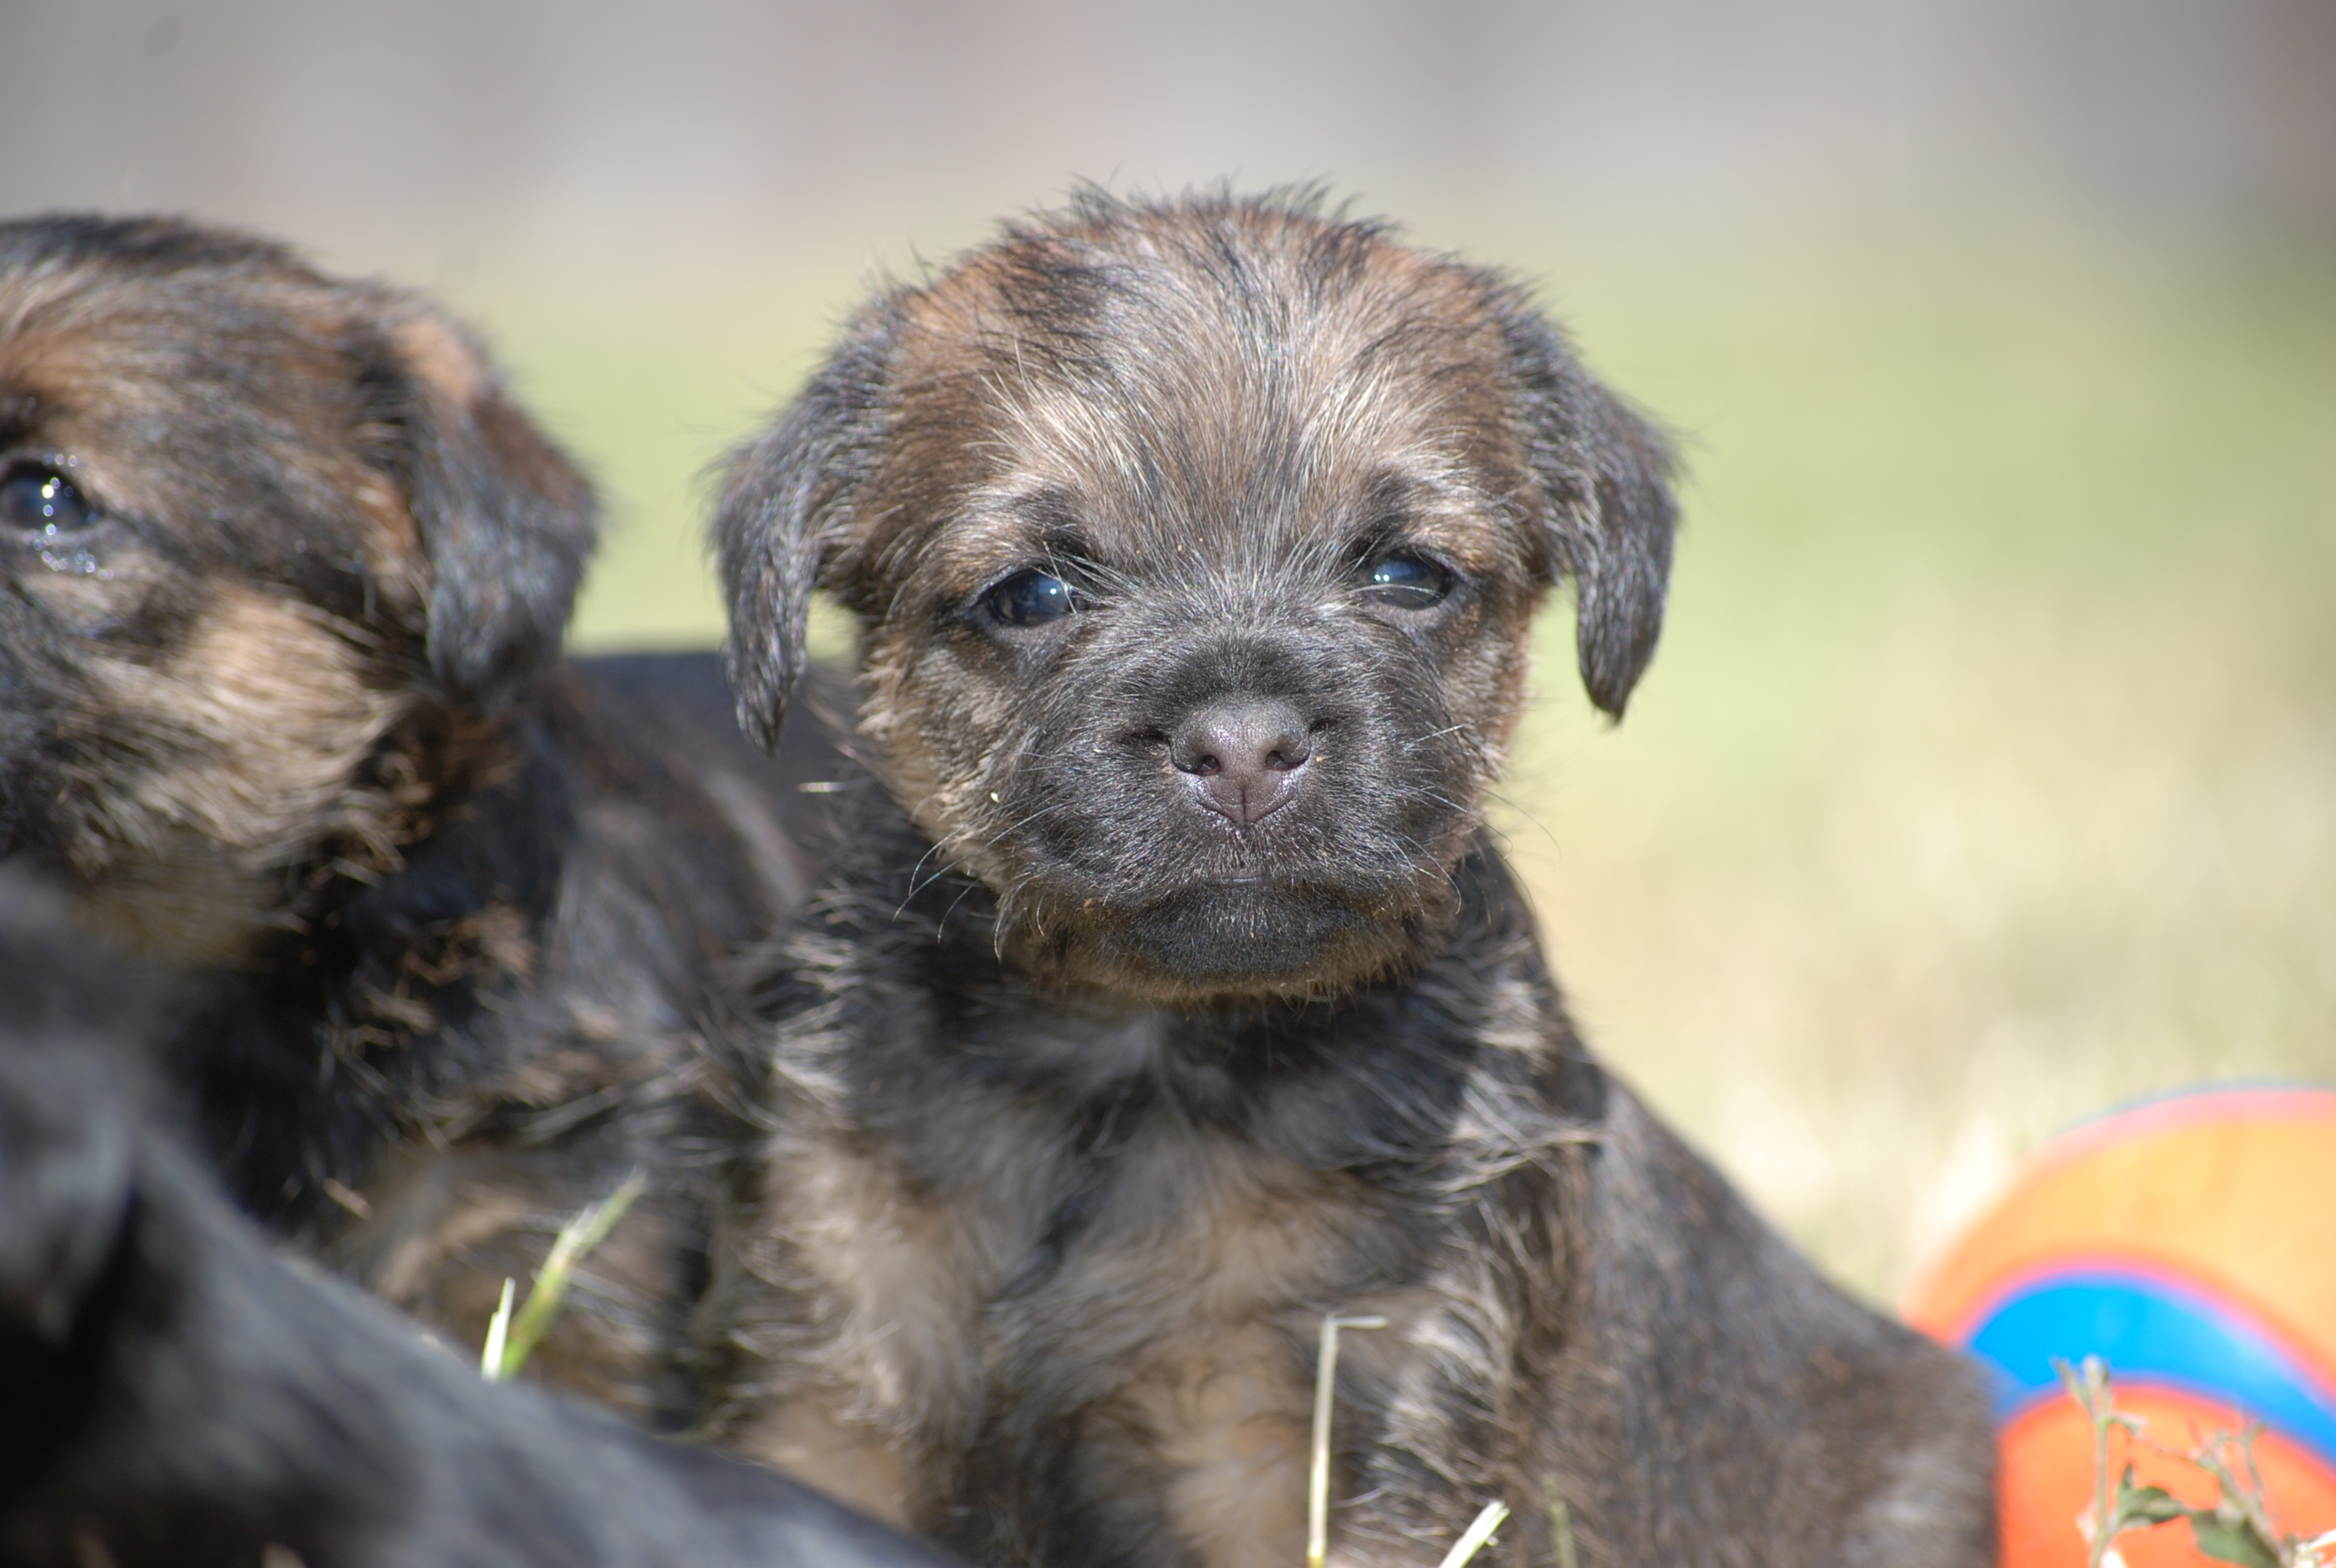
puppy, dog, cute, canine, pet, young, mammal, vertebrate, schnauzer, miniature schnauzer, dog breed, terrier, cairn terrier, patterdale terrier, dog like mammal, carnivoran, schnoodle, dog crossbreeds, norfolk terrier, border terrier